Cultural heritage of Kosovo

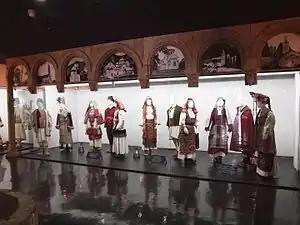
Albanian and Serbian traditional clothing from Kosovo, Ethnographic museum in Belgrade

Kosovo is a partially recognized state and disputed territory located in the Balkan Peninsula in Southeastern Europe. The majority of Kosovars are ethnically Albanian. Kosovo has an expansive cultural heritage, including monuments, clothing items, museums, and traditional food.